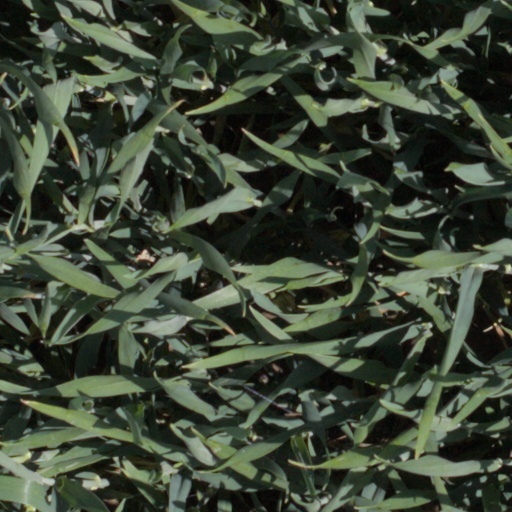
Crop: wheat